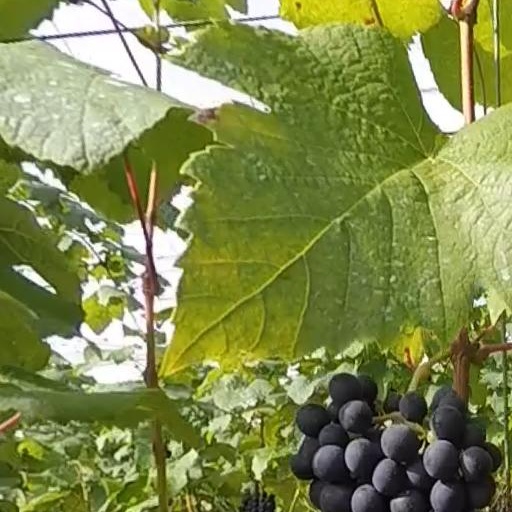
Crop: grape